Orval, Manche

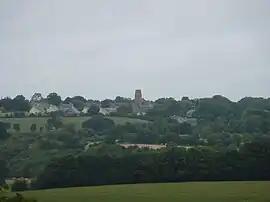
Orval seen from Hyenville church

Orval is a former commune in the Manche department in Normandy in north-western France. On 1 January 2016, it was merged, together with Montchaton, into the new commune of Orval-sur-Sienne.